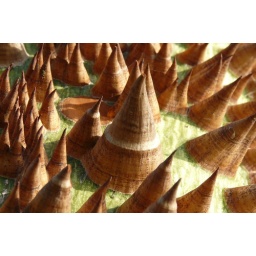
this is a tree by the lake where i walk...very strange...makes for interesting pictures though